WLAE-TV

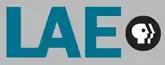
WLAE's last logo as a PBS station, used from c. 2006 to August 1, 2013

WLAE-TV operated as a secondary member of the network through PBS's Program Differentiation Plan and thus only carried 25% of the programming broadcast by PBS, while the remainder aired on WYES. "Sesame Street" was one of the few programs that was shown on both stations. In 2010, when WLAE faced a $270,000 budget cut, the station began contemplating disaffiliating from PBS to focus on local programming. It dropped PBS programming on August 1, 2013, with WYES becoming the only PBS station serving New Orleans. The "PBS NewsHour" was not available from the main channel of WYES for a month following the switch; prior to 2013, WLAE had aired it at 6 p.m. and on a subchannel of WYES at 9 p.m. WYES and WLAE explored a merger in 2020, but talks were abandoned.